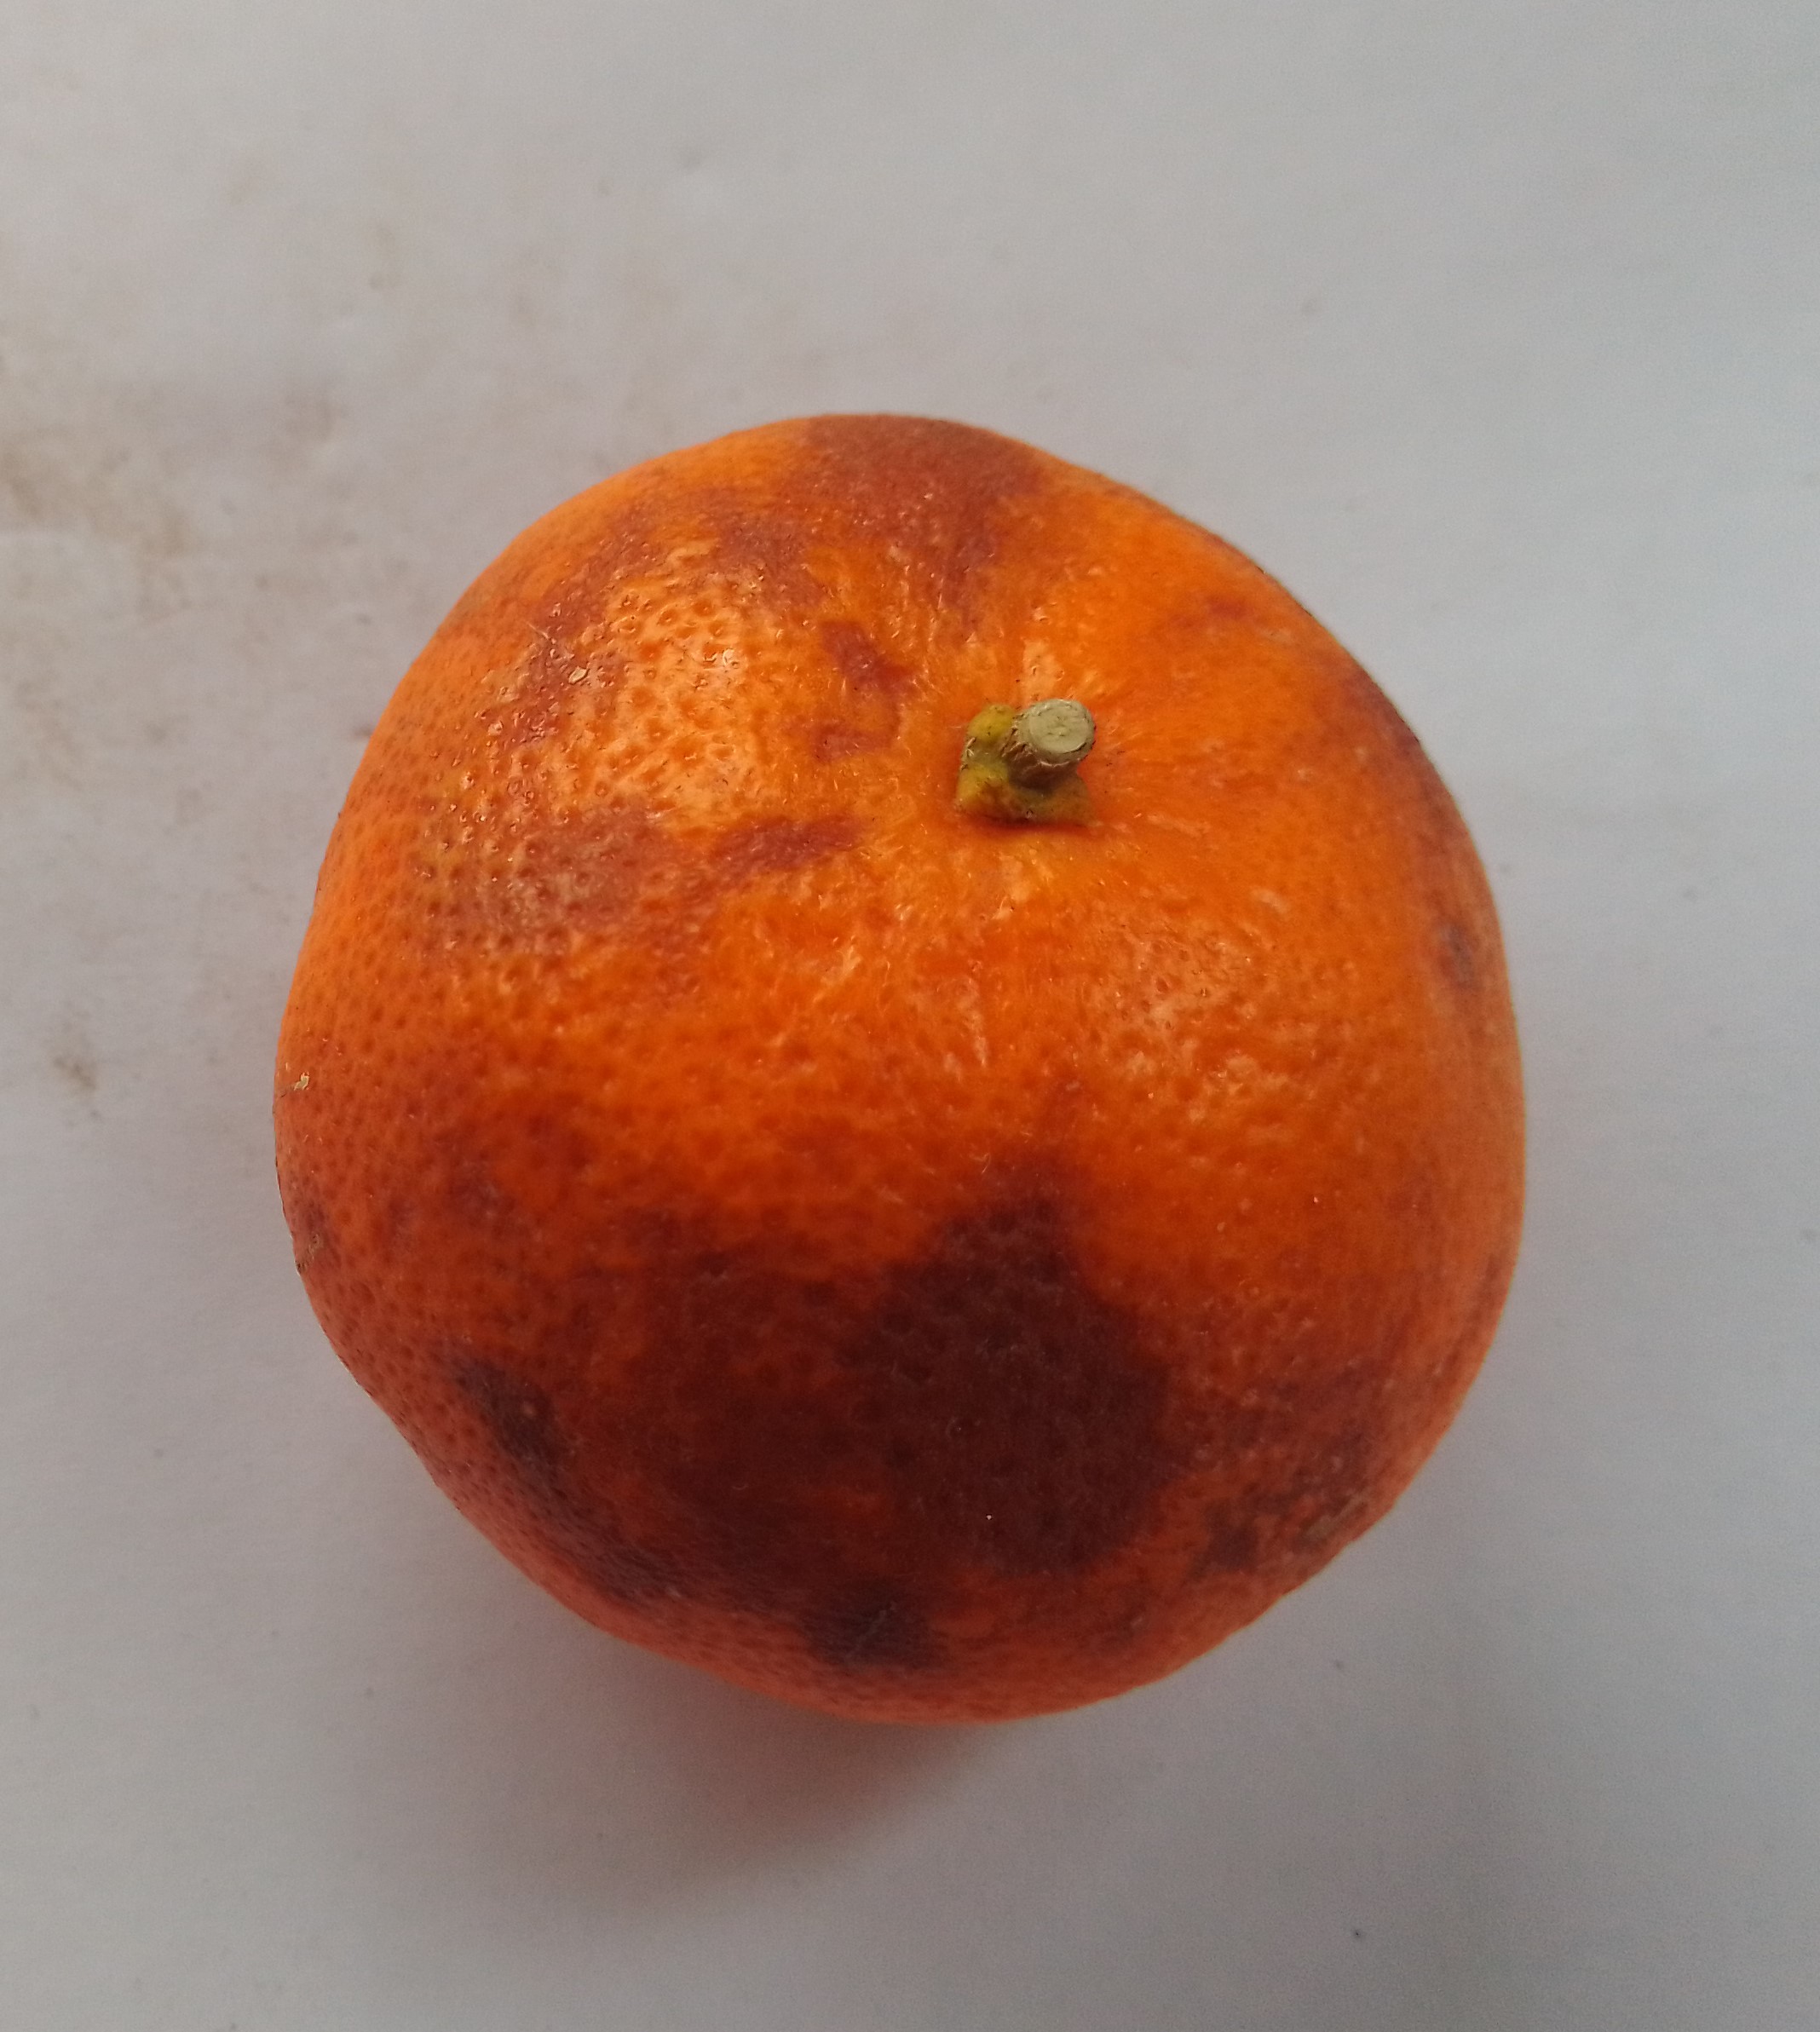
Fruit: orange
Condition: rotten